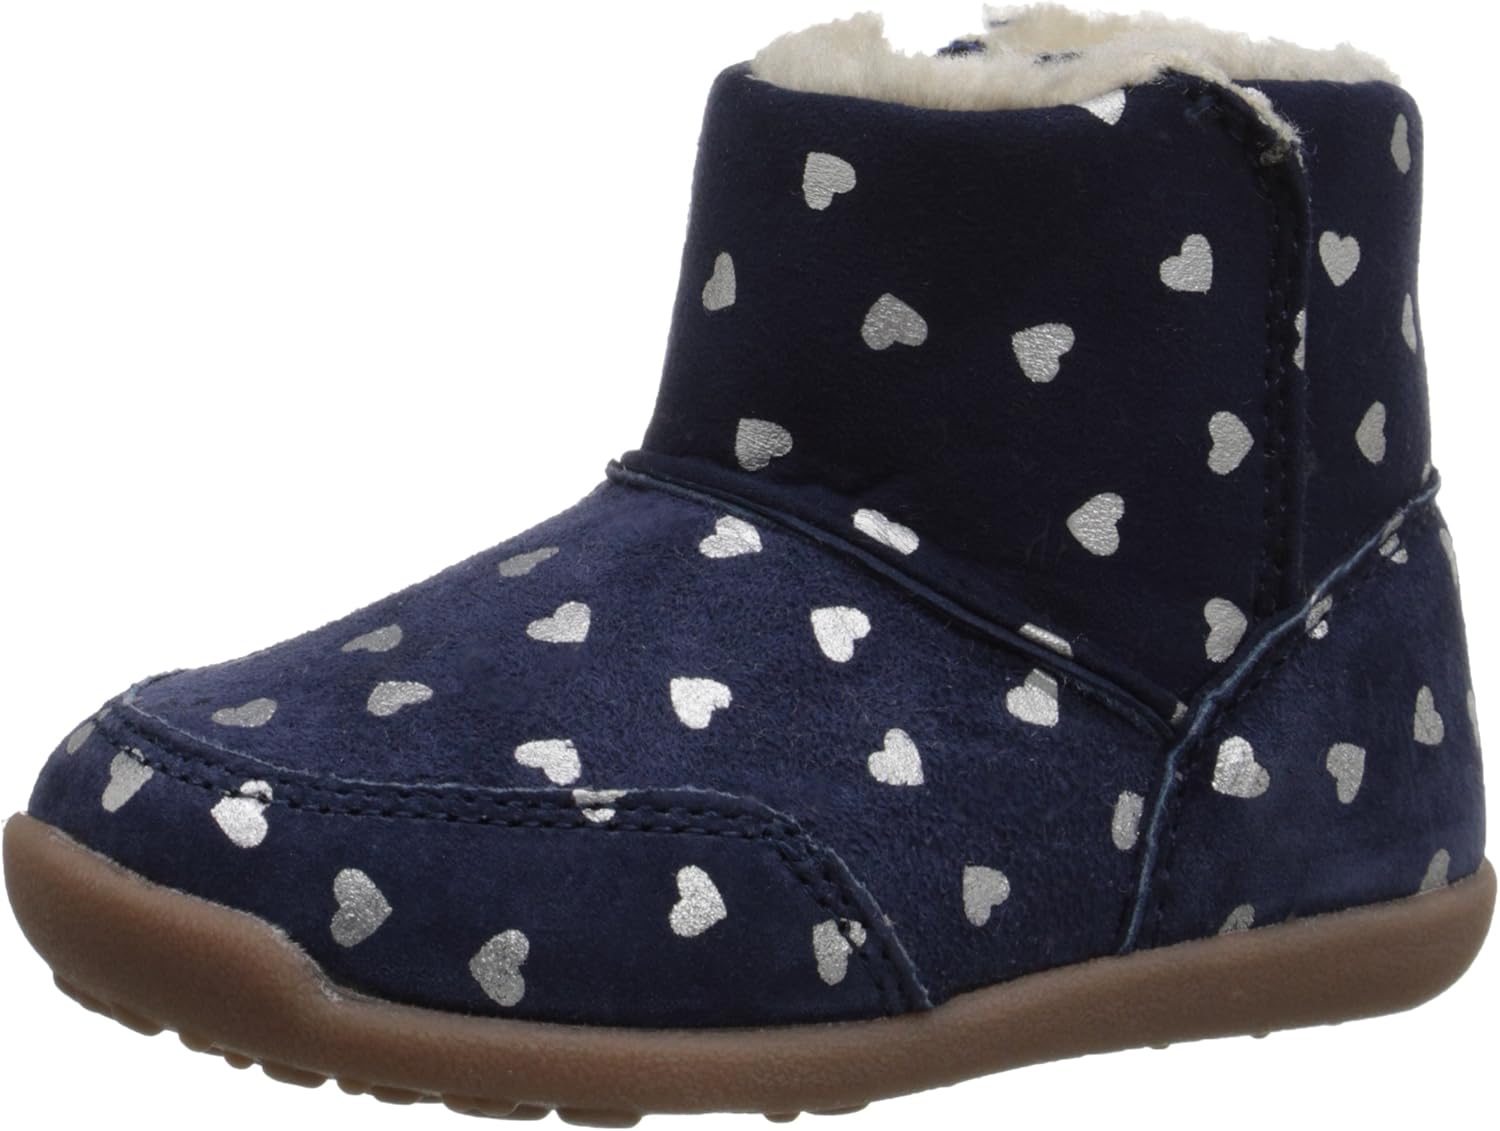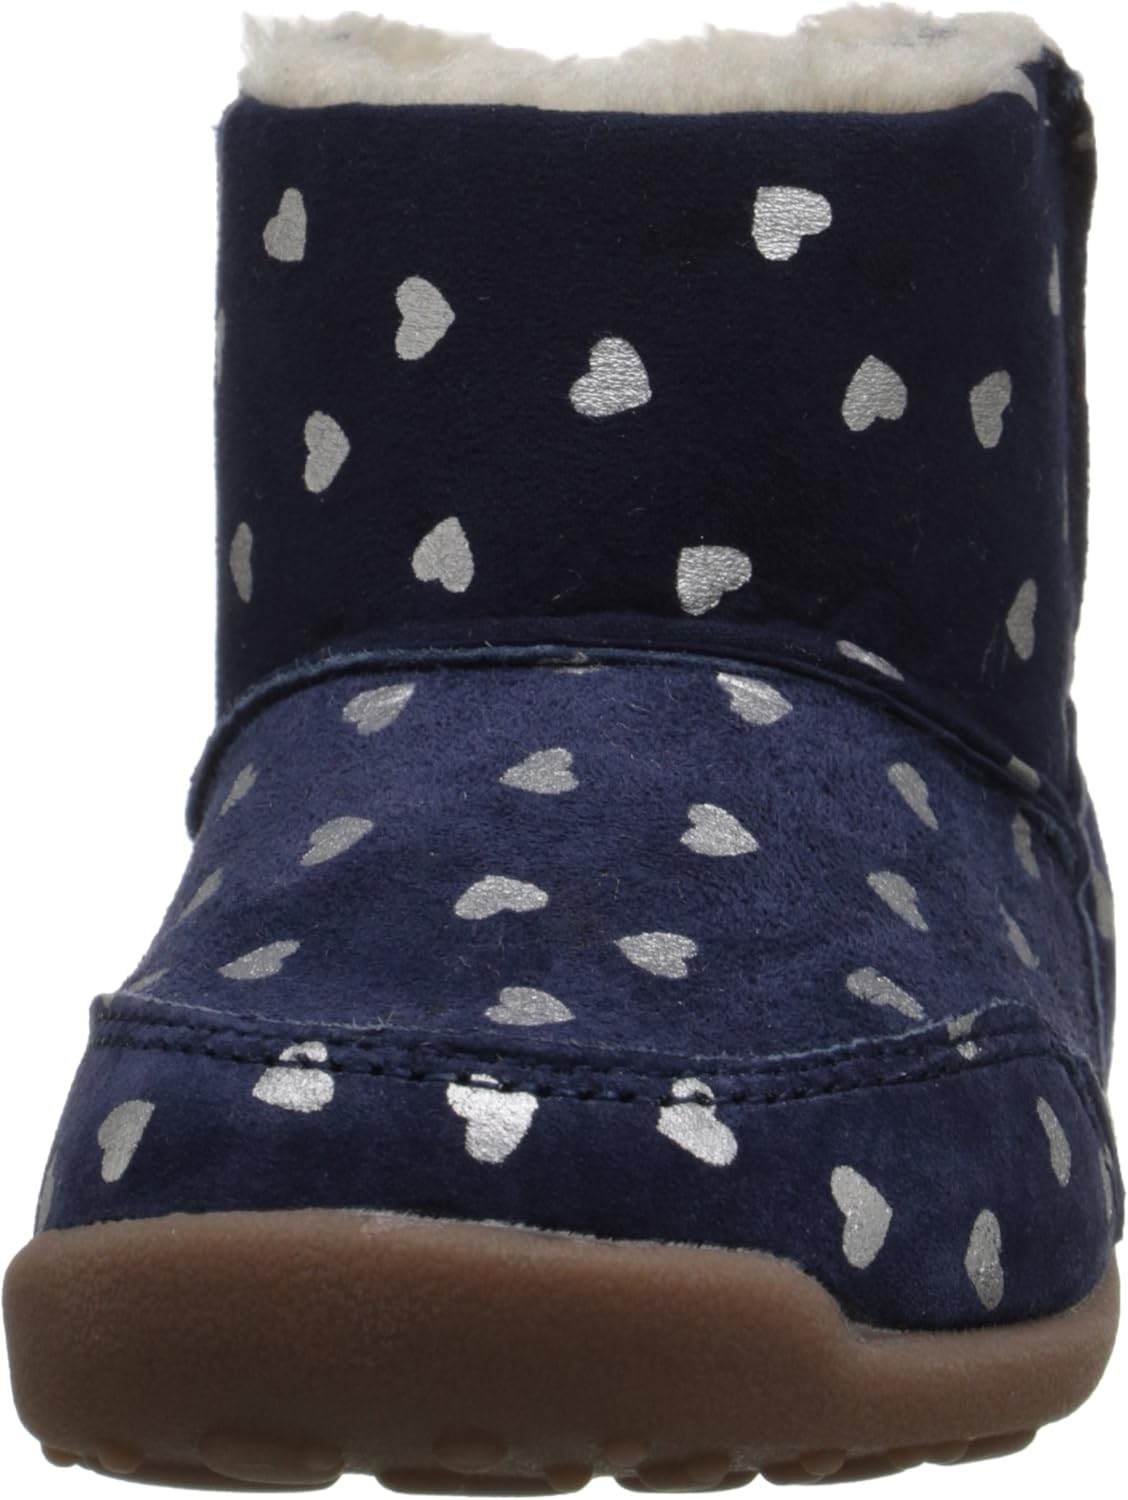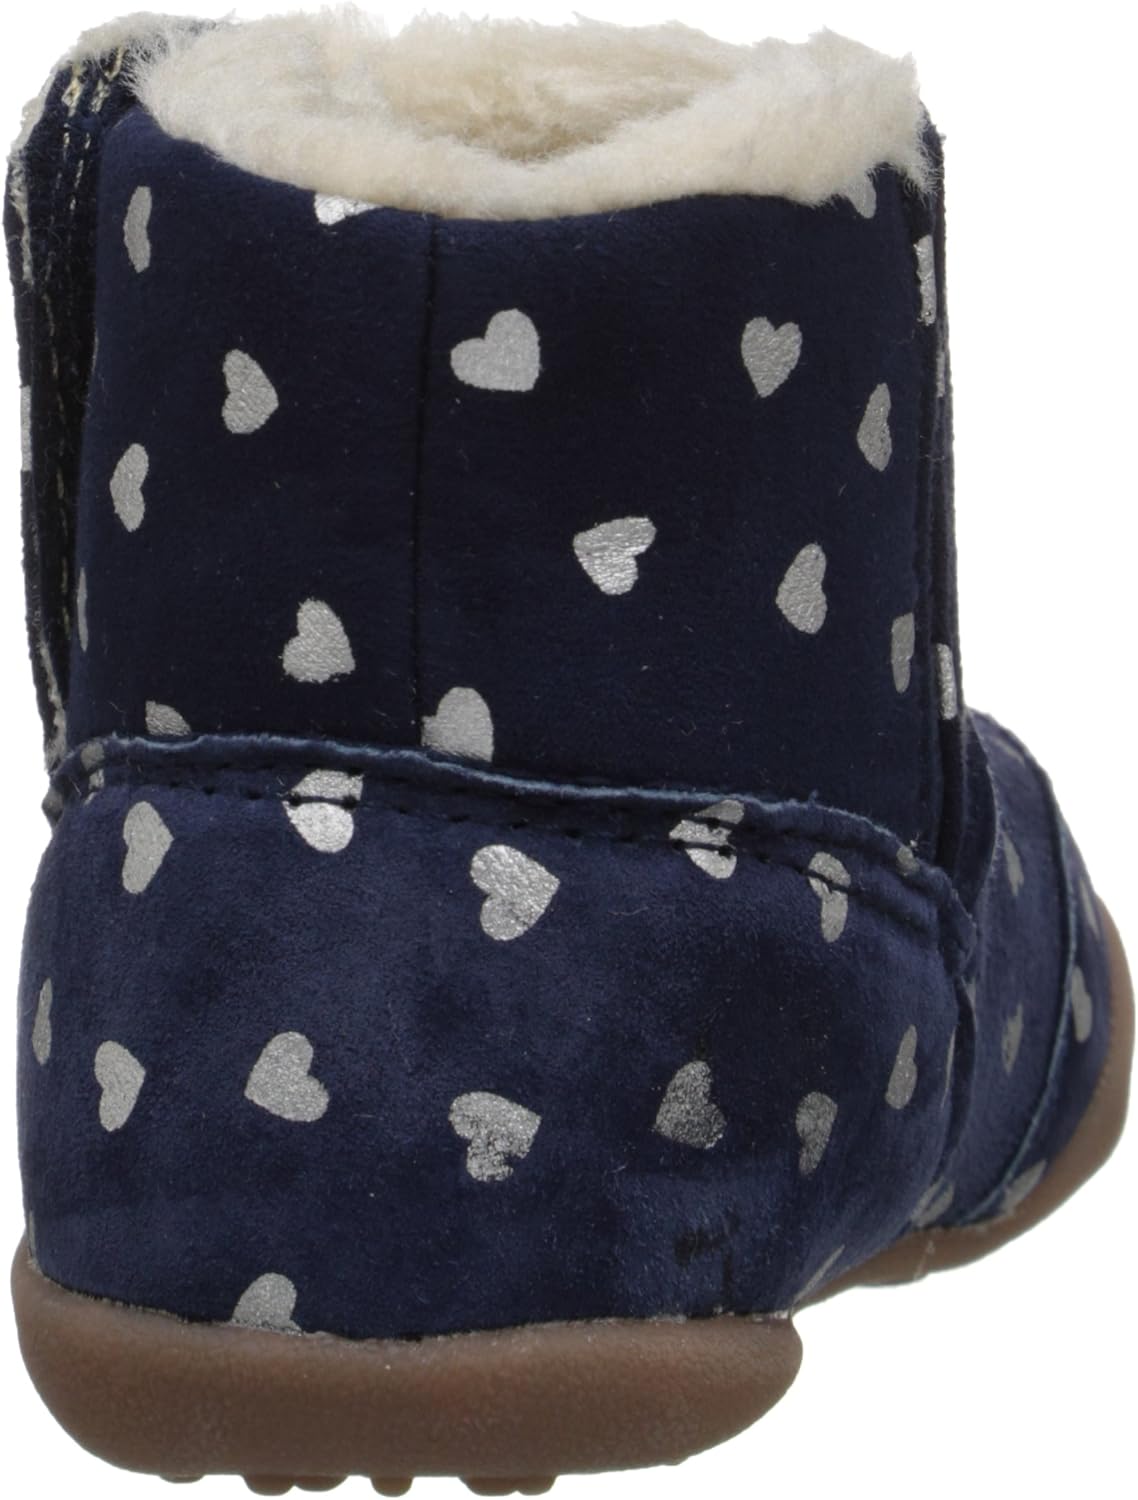
Carter's Every Step Stage 3 Bucket Early Walker Boot (Toddler)
Category: AMAZON FASHION
carter's Every Step Stage 3 shoes have molded outsoles for better traction and are great for babies learning how to walk. Ages 12-18 months.
Features: 60% Suede/40% Fabric Suede | Rubber sole | Designed for young children who are learning to walk | Molded outsole for better traction | Sensory pods at heel and forefoot for better balance | Roomy, self adjusting fit allows feet to continue to develop naturally | Wipe clean with a damp cloth